Frederiksborg Latin School

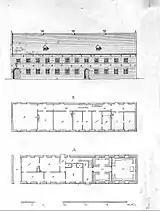
The school as it appeared from 1631 to 1706

The first latin school in Hillerød opened in 1566 but it closed again in 1586. A new school was established in connection with the completion of Frederiksborg Castle on 29 March 1630 but the school building was not completed until 1633. It was called Frederiksborg Lærde Skole.